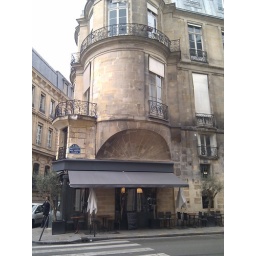
a cool building in paris. the restaurant in the ground floor is supposed to be awesom